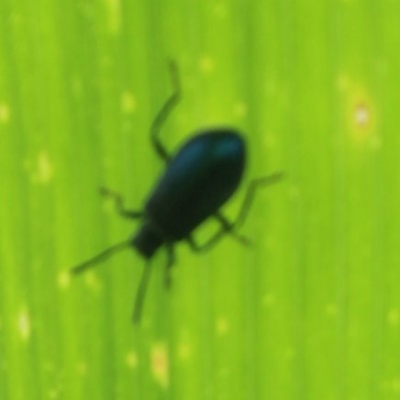
Crop: Maize
Condition: leaf beetle